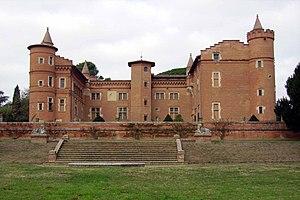
Château de Pibrac en Haute-Garonne (France)
Le château de Pibrac est situé sur la commune de Pibrac, dans le département de la Haute-Garonne en France
Cet article recense de manière non exhaustive les châteaux, maisons fortes, mottes castrales, situés dans le département français de la Haute-Garonne. Il est fait état des inscriptions et classements au titre des monuments historiques.
Cet article recense une partie des monuments historiques de la Haute-Garonne, en France.